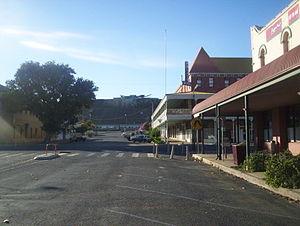
Broken Hill est une ville australienne de l'ouest de la Nouvelle-Galles du Sud isolée dans l'Outback. Elle est située à plus de 1 160 km de Sydney, à la limite de l'Australie-Méridionale et d'ailleurs, à la différence du reste de l’État, elle vit sur l'heure de l'Australie méridionale. Elle compte 20 139 habitants.